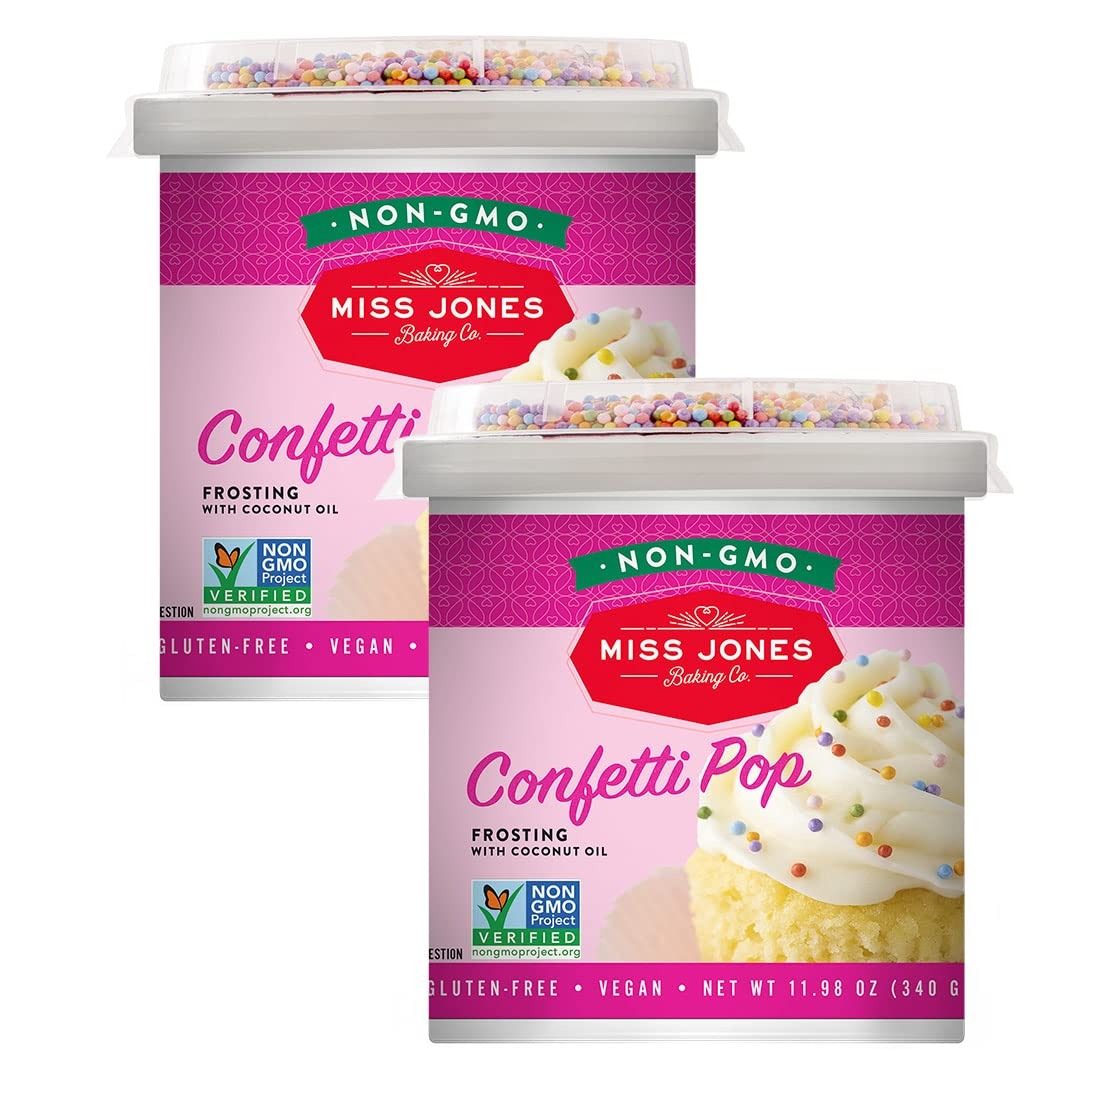
Item Name: Miss Jones Baking 90% Organic Birthday Buttercream Frosting, Perfect for Icing and Decorating, Vegan-Friendly: Confetti Pop (Pack of 2)
Bullet Point 1: Includes: 2 Containers of Non-GMO Frosting
Bullet Point 2: FLUFFY, CREAMY, AMAZING - Whipped to perfection, this balanced sweet, creamy, delicious frosting tastes like it was made from scratch
Bullet Point 3: 90% ORGANIC, NON-GMO - Made with only the best ingredients to make for the best, from-scratch taste
Bullet Point 4: VEGAN-FRIENDLY, GLUTEN-FREE, DAIRY-FREE, SOY-FREE, NUT-FREE - All our products are made from sustainable ingredients in tree nut and peanut-free facilities (with the exception of coconut oil)
Bullet Point 5: No hydrogenated oils, trans fats, artificial colors, or flavors
Value: 2.0
Unit: Count

Price: 13.5